Bremer Whidden Pond

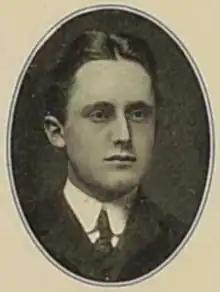
Bremer Pond 1907

Bremer Whidden Pond (June 23, 1884 – September 2, 1959) was an American landscape architect and professor at Harvard University. He was deeply involved with two early graduate programs in landscape architecture for women: the Cambridge School of Architecture and Landscape Architecture and the Lowthorpe School of Landscape Architecture.